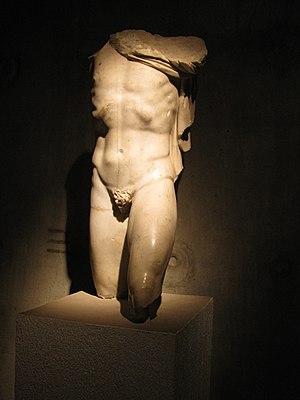
Trois fragments recollés d'une statue grandeur nature en marbre blanc (1,80m de haut, pour 1,05m restant. Trouvés en 1964 dans les fouilles de l'esplanade au pied de l'odéon romain de Lugdunum (Lyon). Œuvre hellénistique probablement du milieu du IIe siècle. Exposé au muse gallo-romain de Fourvière, N° inventaire 2000.0.553
L’odéon antique romain de Lugdunum est un des principaux monuments romains visibles à Lyon. Implanté à côté du Théâtre antique de Fourvière et comme lui adossé à la colline de Fourvière, près de son sommet, il forme un couple archéologique remarquable, rare dans le monde romain. En Gaule, seule Vienne possède également un théâtre accompagné d’un odéon.